Water stagnation

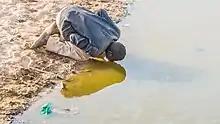
Man drinking stagnant water in Chad

Malaria and dengue are among the main dangers of still water, which can become a breeding ground for the mosquitoes that transmit these diseases.